Winter Dreams

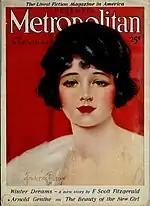
"Metropolitan" cover, December 1922

"Winter Dreams" is a short story by F. Scott Fitzgerald first published in "Metropolitan" magazine in December 1922 and collected in "All the Sad Young Men" in 1926. The plot concerns the attempts by a young Midwestern man to win the affection of an upper-class socialite. Frequently anthologized, the story is regarded as one of Fitzgerald's finest works for evoking "the loss of youthful illusions."